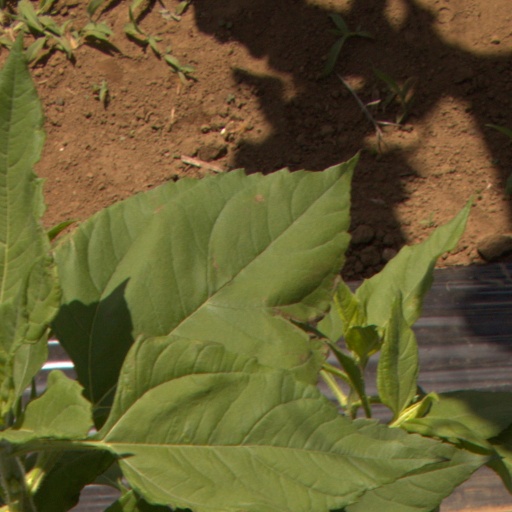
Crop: Jerusalem artichoke